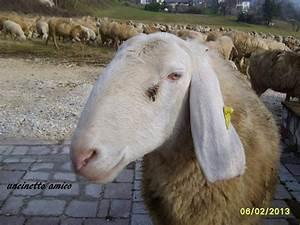
sheep